2013 Liberal Party of Canada leadership election

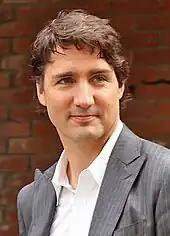
Justin Trudeau

Justin Trudeau, 41, had been MP for Papineau since 2008 and was Liberal Post Secondary Education, Youth and Amateur Sport Critic (2011–2015). He is the son of former Prime Minister Pierre Trudeau. Trudeau had ruled out a leadership bid but reconsidered in the wake of Bob Rae's announcement that he was not running.